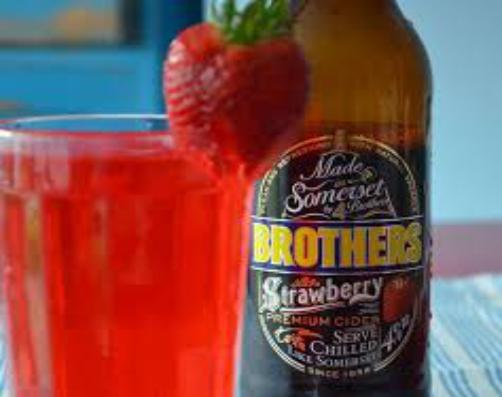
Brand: Brothers Cider
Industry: Food